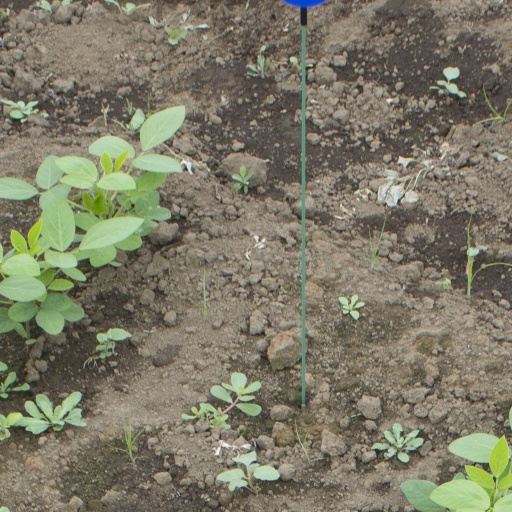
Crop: soybean